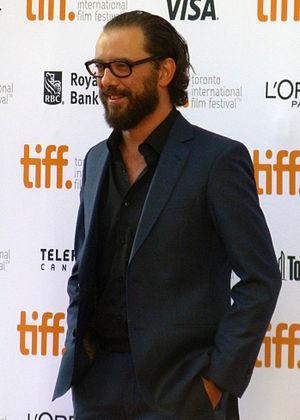
Michaël R. Roskam, né le 9 octobre 1972 à Saint-Trond, est un réalisateur et scénariste belge. Sa carrière internationale a été lancée en 2012 avec une nomination à l'Oscar du meilleur film en langue étrangère pour le film Bullhead.